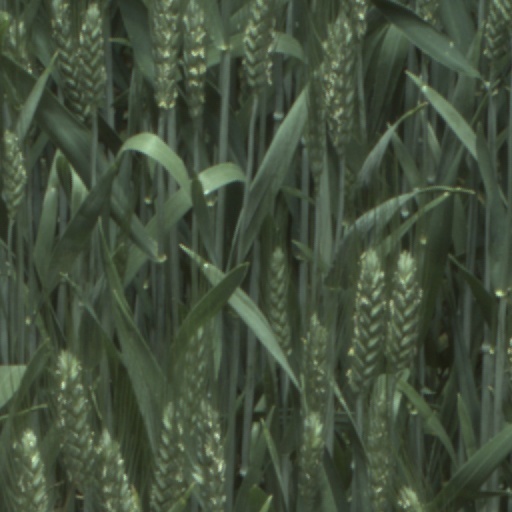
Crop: wheat